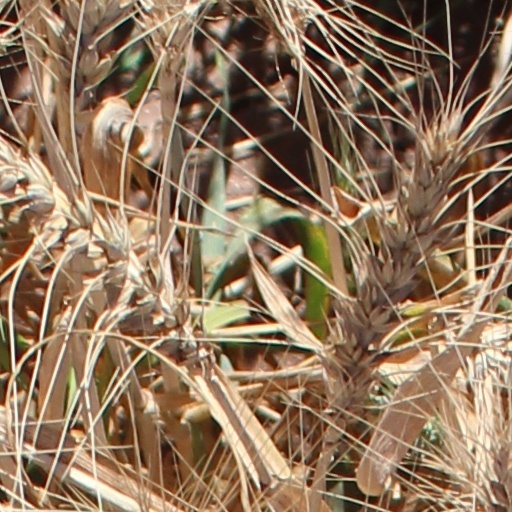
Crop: wheat